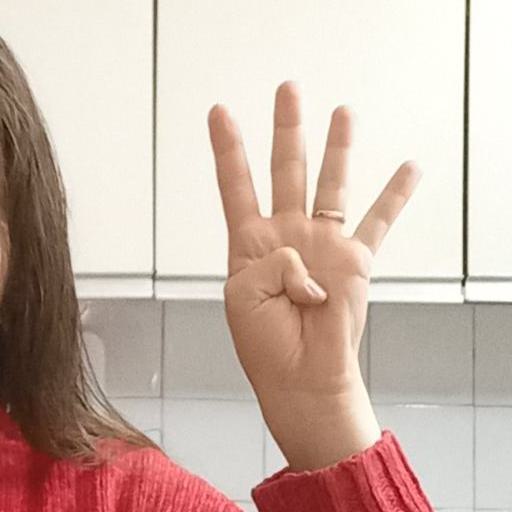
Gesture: four